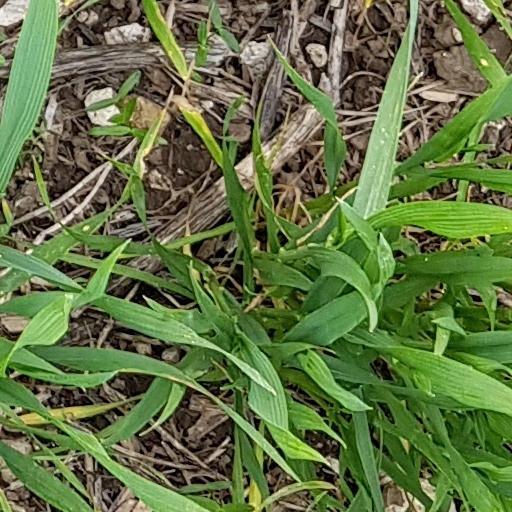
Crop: wheat